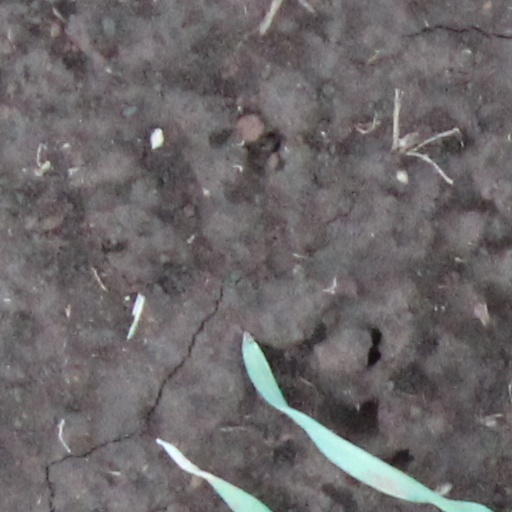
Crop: wheat